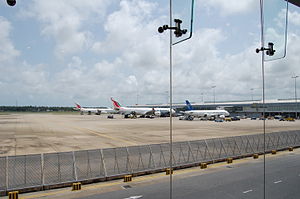
SriLankan Airlines / Flytyper
Aircraft in ramp area of Bandaranaike International Airport
SriLankan Airlines er det nationale flyselskab fra Sri Lanka. Selskabet er ejet af staten og har hub og hovedkontor på Bandaranaike International Airport i Katunayake, 35 km nord for Colombo. SriLankan Airlines blev etableret i juli 1979 under navnet Air Lanka.